Manila

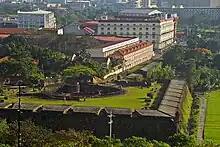
The campus of the Pamantasan ng Lungsod ng Maynila and Baluarte de San Diego in Intramuros

According to the 2020 Philippine census, Manila has a population of 1,846,513 people, making it the second-most-populous city in the Philippines. Manila is the most-densely populated city in the world, with 41,515 inhabitants per km in 2015. District 6 is listed as the densest with 68,266 inhabitants per km, followed by District 1 with 64,936 and District 2 with 64,710. District 5 is the least-densely populated area with 19,235.